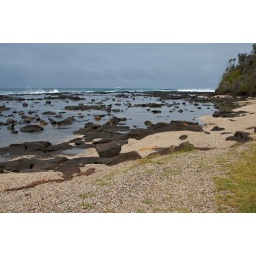
Golden chains of seaweed draped over the black rock platform at the eastern end of Broulee Island, N.S.W. South Coast.